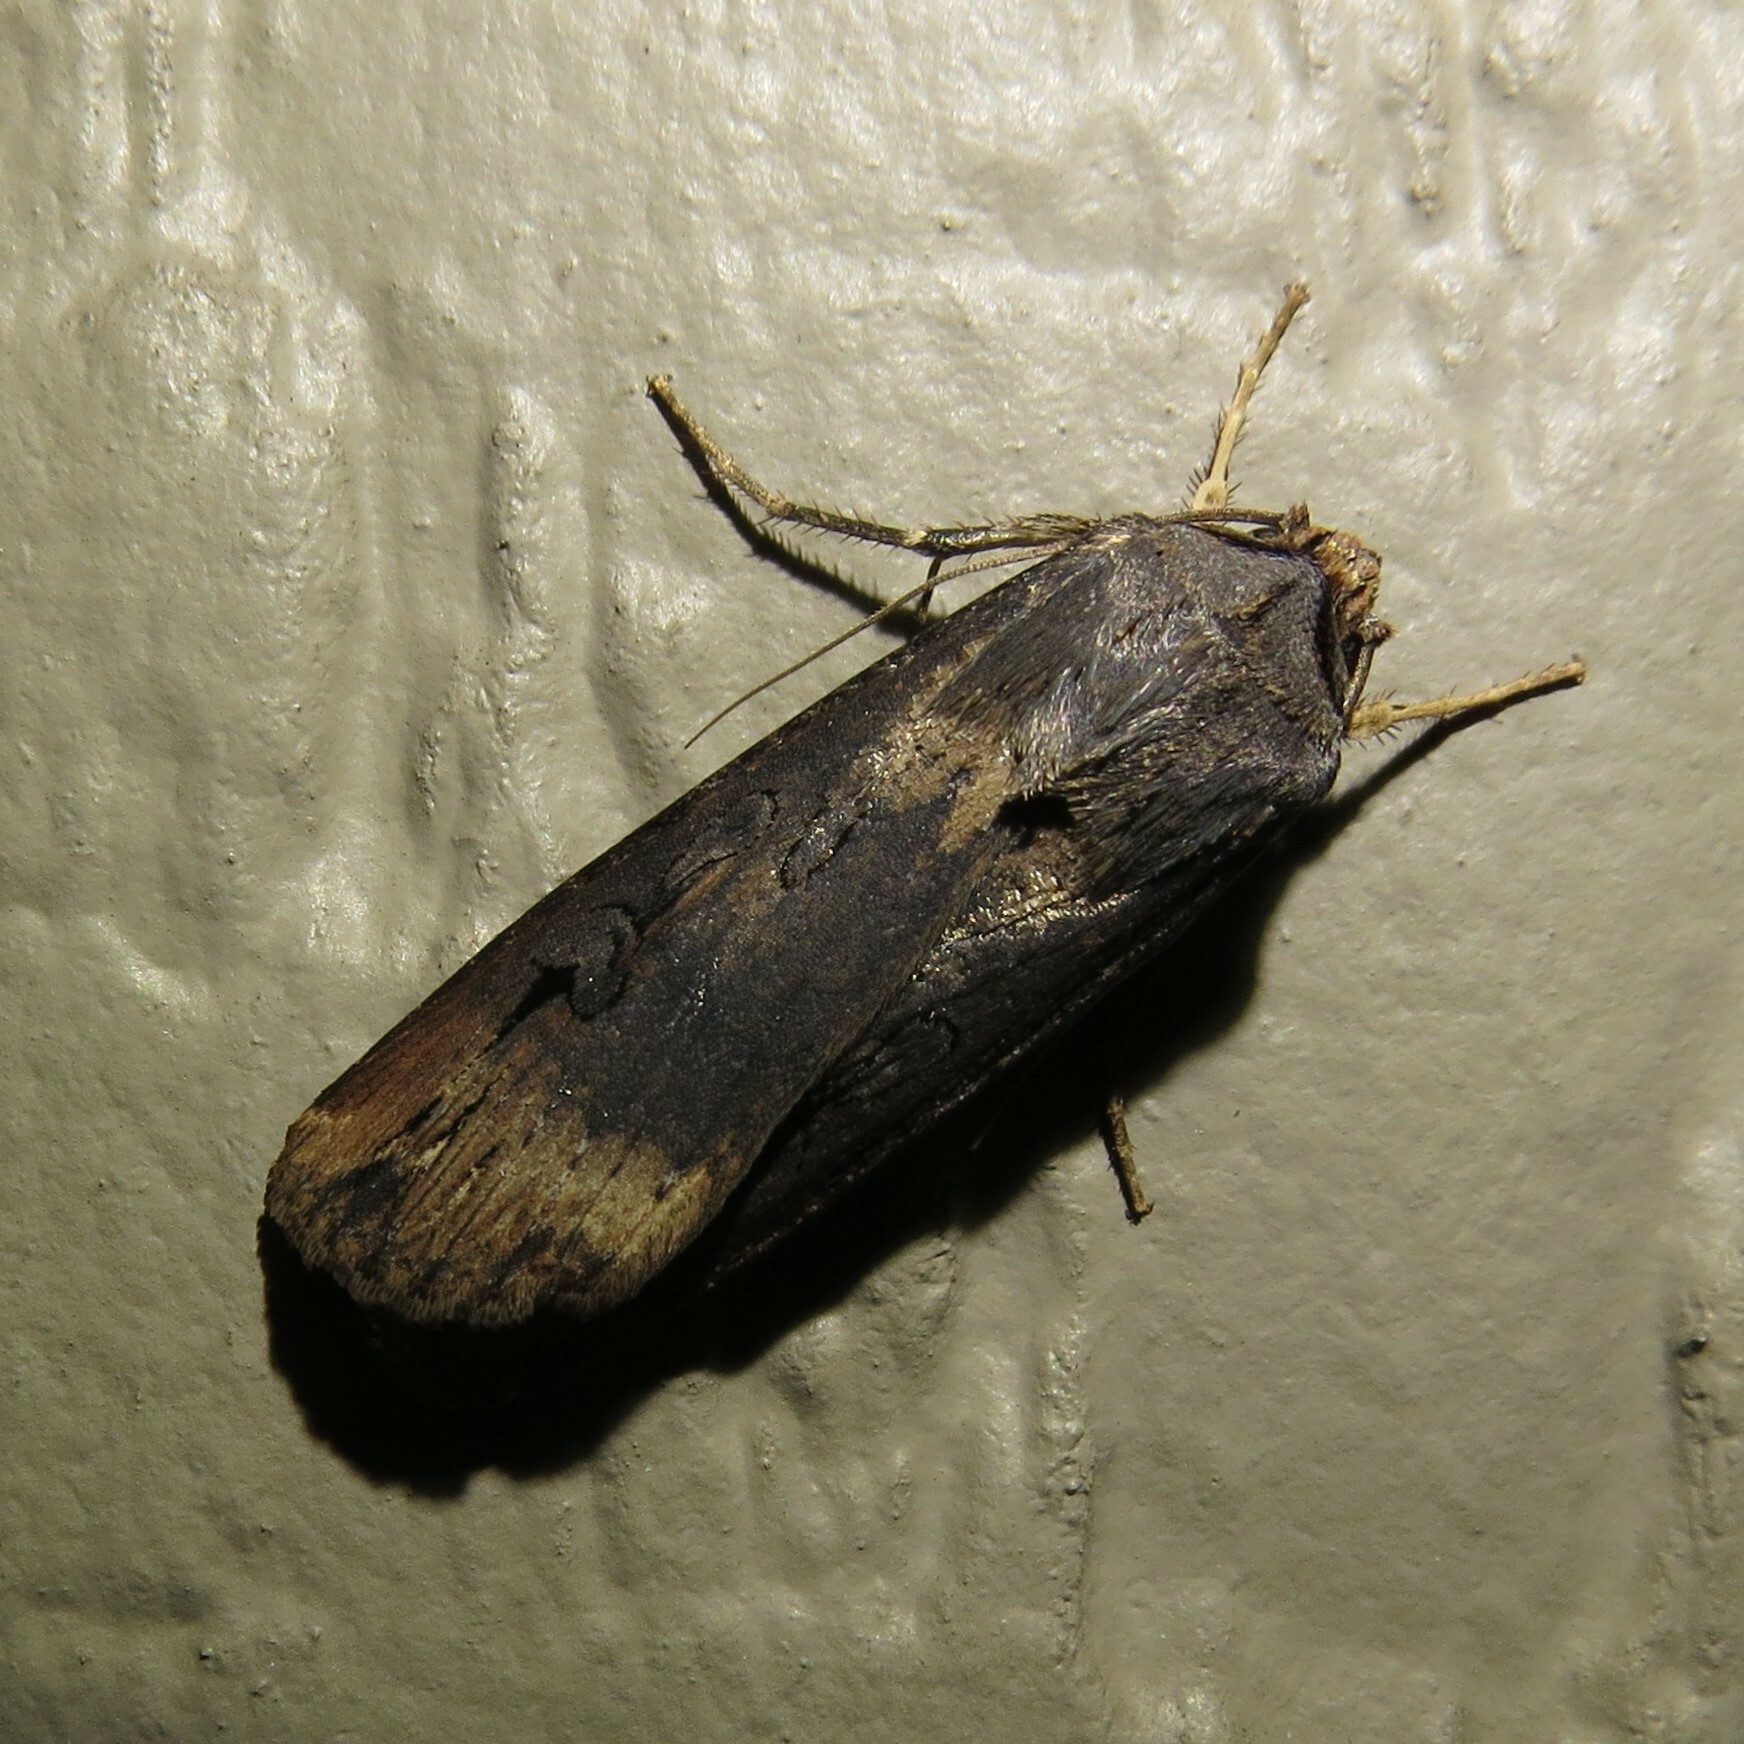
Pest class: cutworms